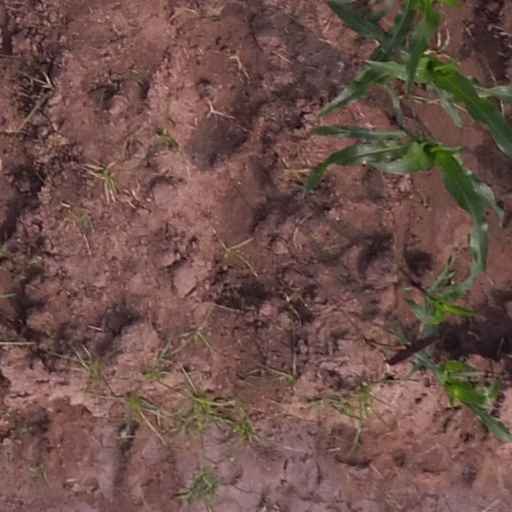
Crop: maize; corn